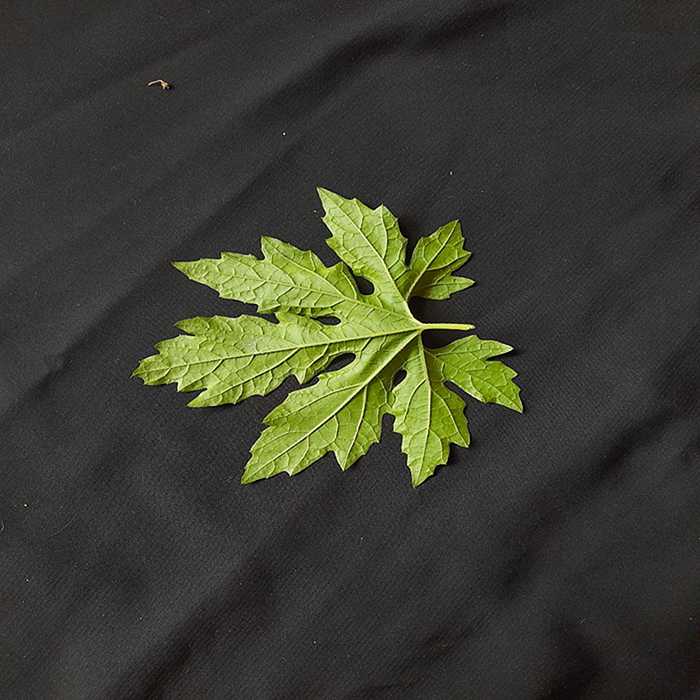
Plant: Bitter Gourd
Label: Fresh leaf